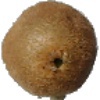
Label: Kiwi 1